Goya's Ghosts

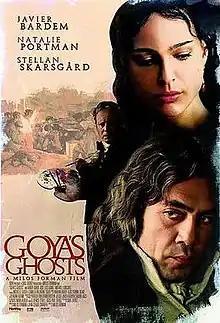
Theatrical release poster

Goya's Ghosts is a 2006 biographical drama film, directed by Miloš Forman (his final directorial feature before his death in 2018), and written by him and Jean-Claude Carrière. The film stars Javier Bardem, Natalie Portman, and Stellan Skarsgård as Francisco Goya, and was filmed on location in Spain during late 2005. The film was written, produced, and performed in English although it is a Spanish production.